Lianglukou station

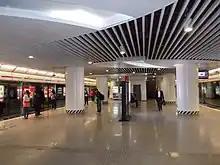
Line 1 platform

Lianglukou is an interchange station between Line 1 and Line 3 of Chongqing Rail Transit in Chongqing Municipality, China, which opened in 2011. It is located in Yuzhong District.